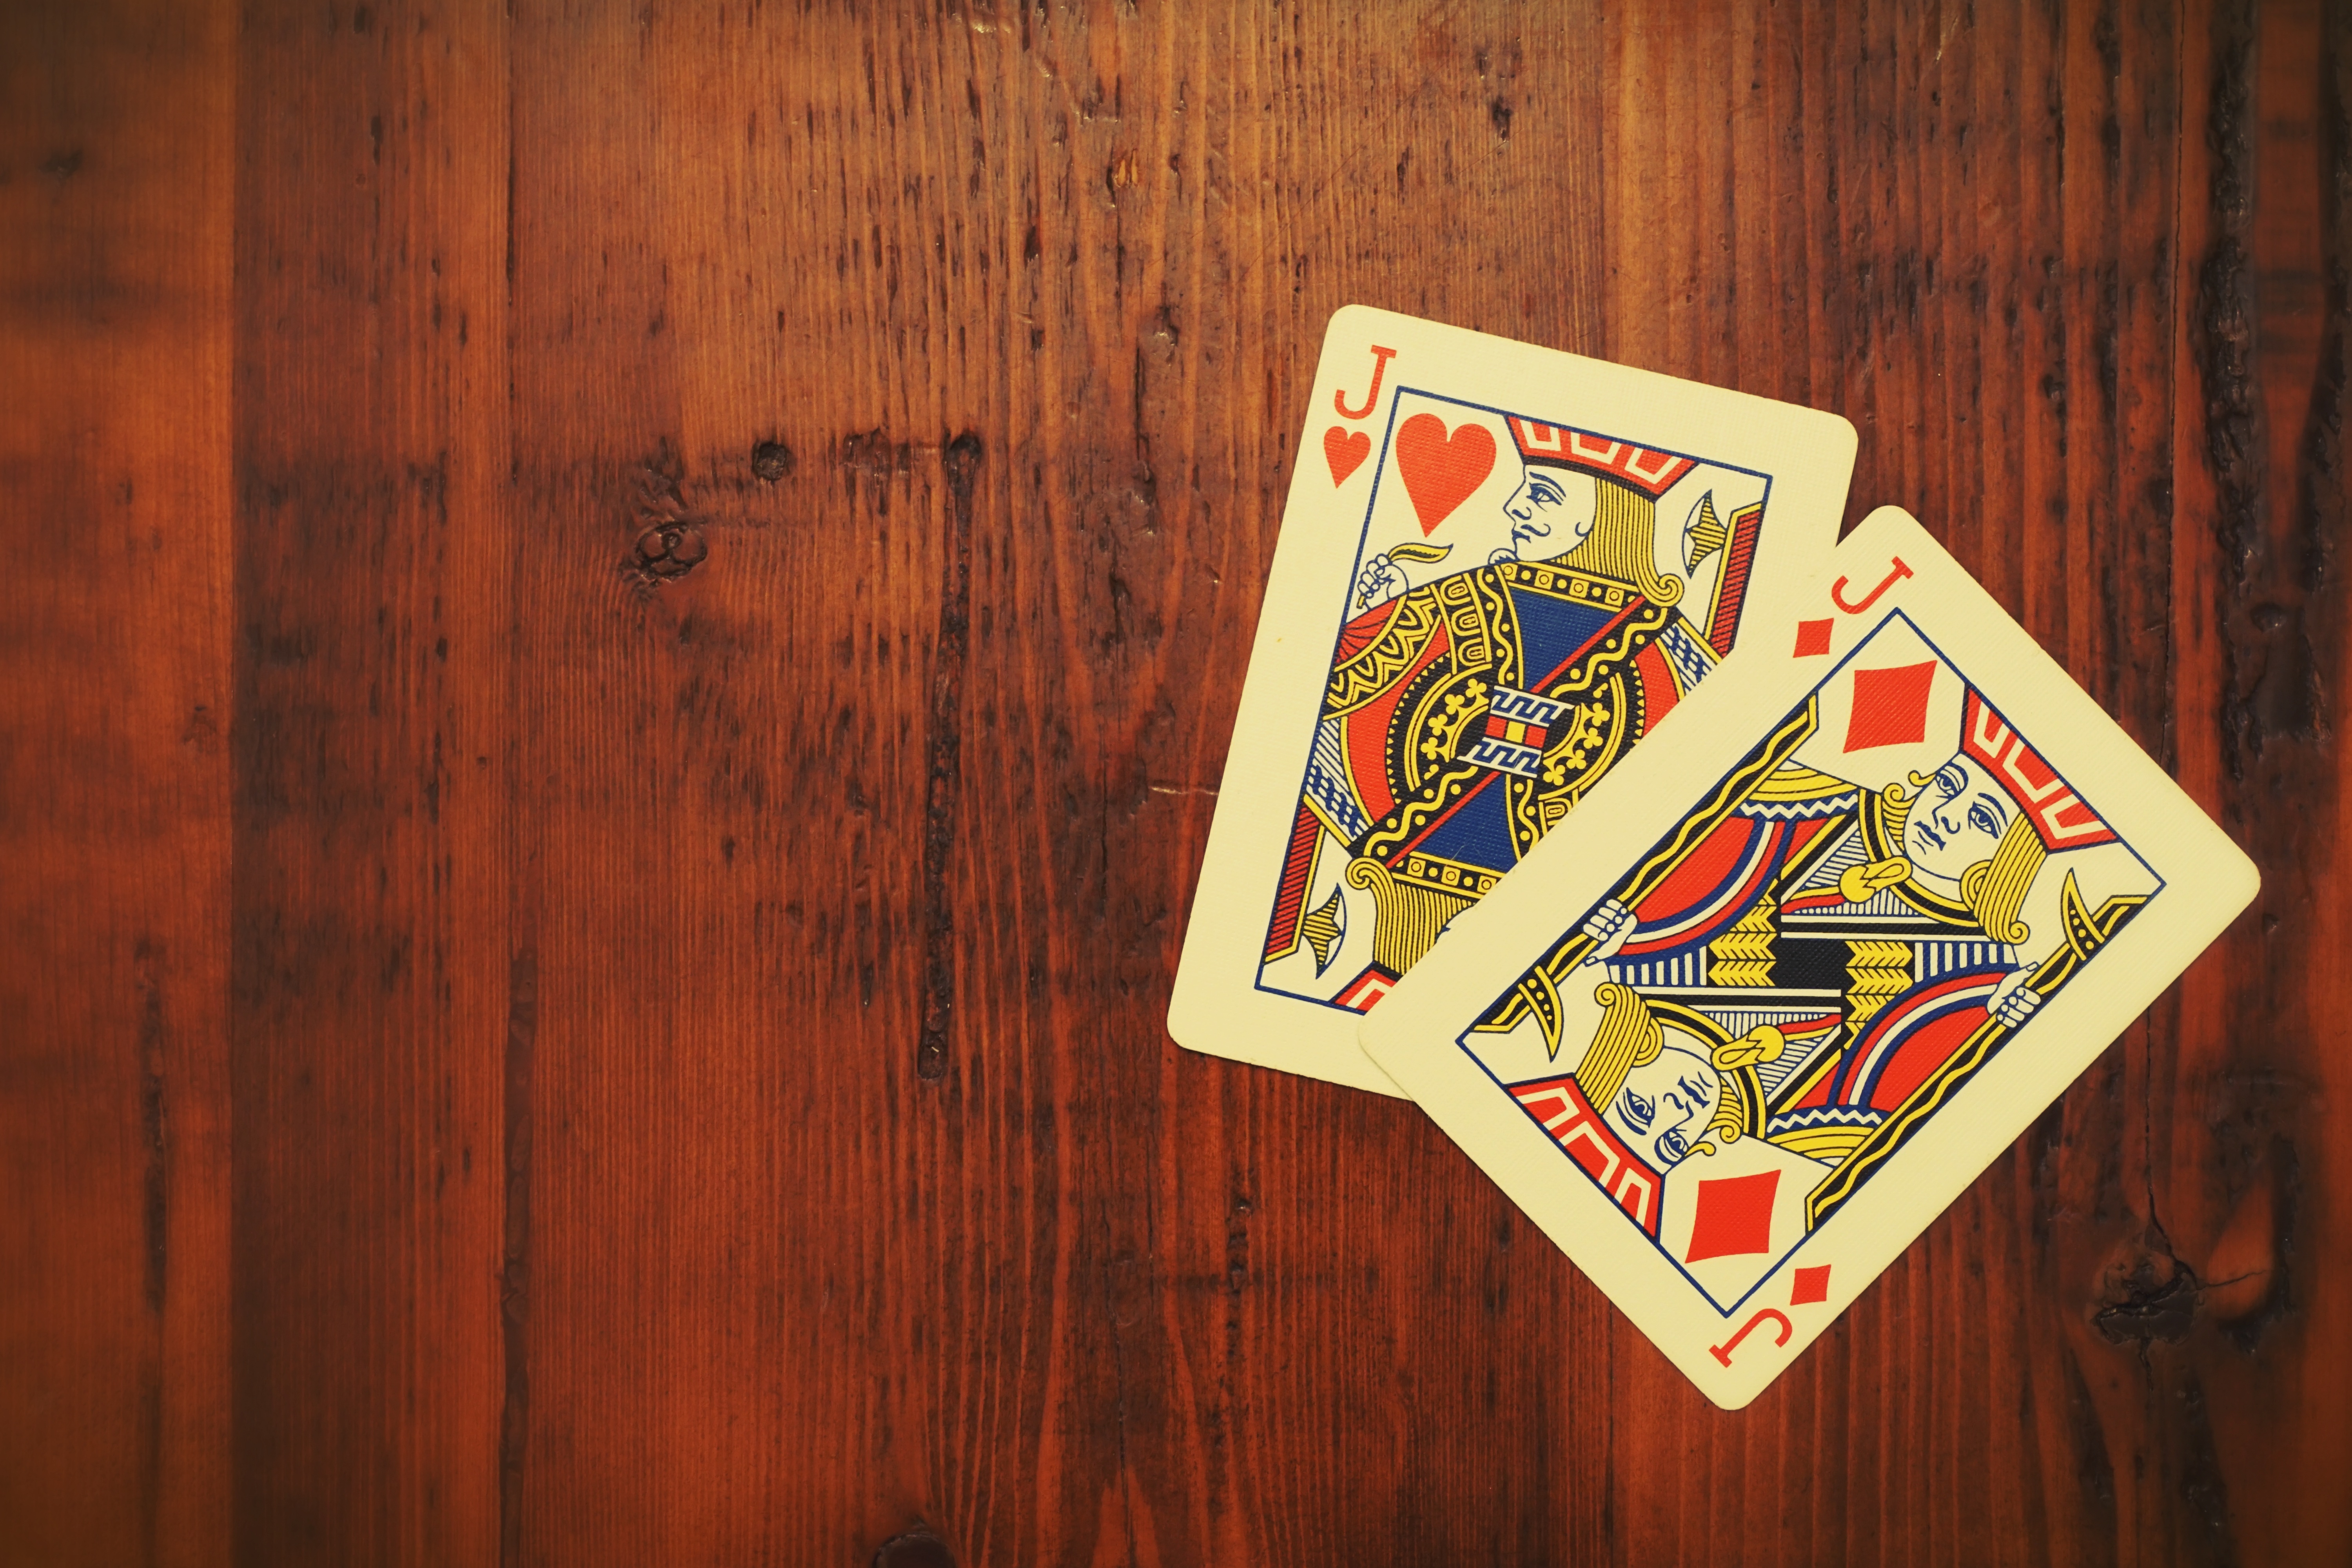
wood, number, art, games, shape